Spencer Boyd

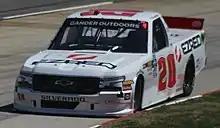
Boyd at Martinsville in March 2019

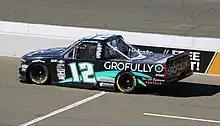
Boyd's No. 12 truck at Sonoma Raceway in 2022

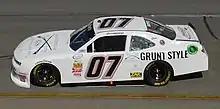
Boyd in the No. 07 at Richmond in September 2017

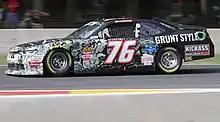
Boyd in the No. 76 at Road America in 2018

Boyd debuted in 2016, driving for MB Motorsports at Martinsville Speedway. A crash hampered his efforts, and he finished 28th. Six races later at Gateway Motorsports Park, he drove Premium Motorsports' No. 49 truck to a top twenty finish (19th). He then returned to the series for the Ford EcoBoost 300, driving MAKE Motorsports' No. 50 truck.